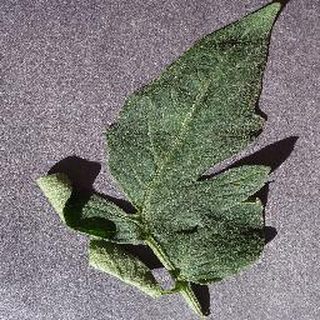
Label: healthy_tomato